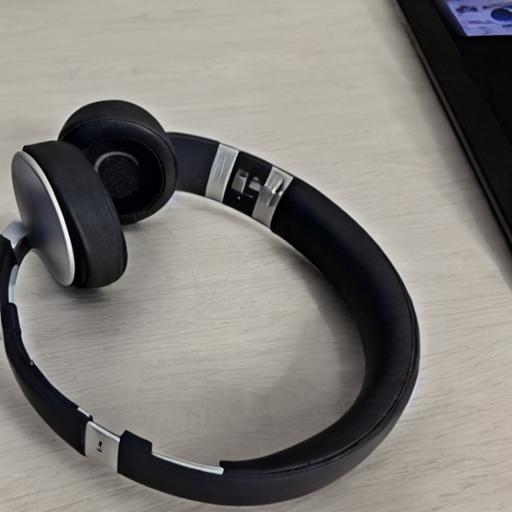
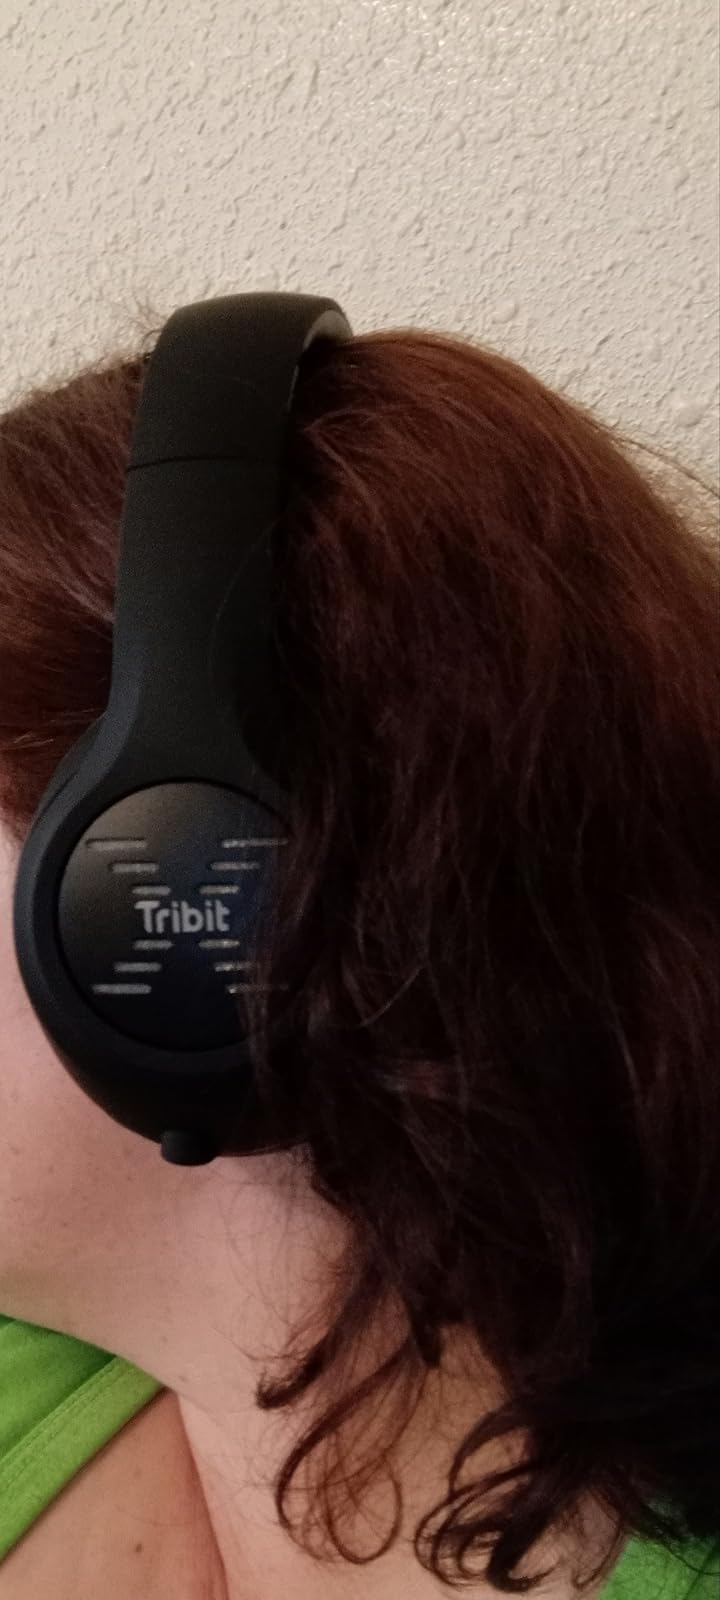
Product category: headphones
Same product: no